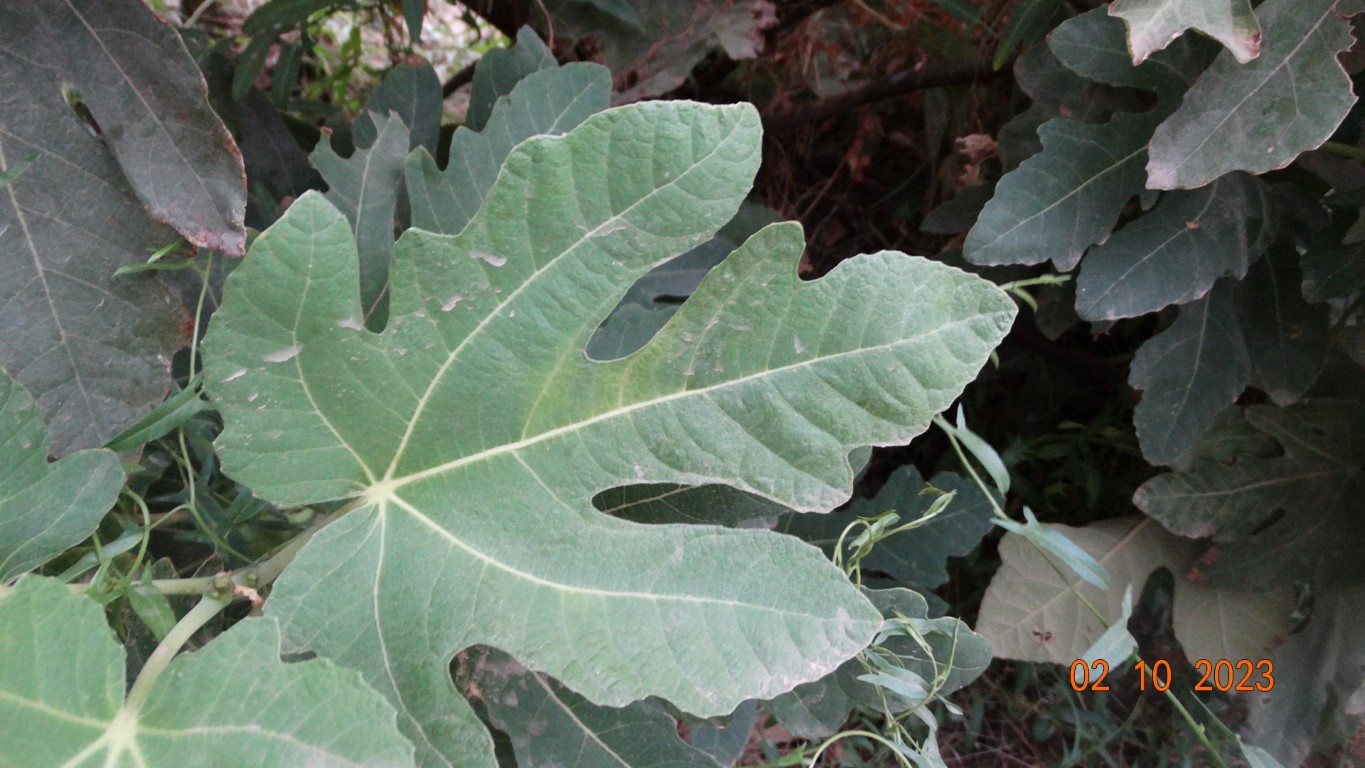
Label: healthy